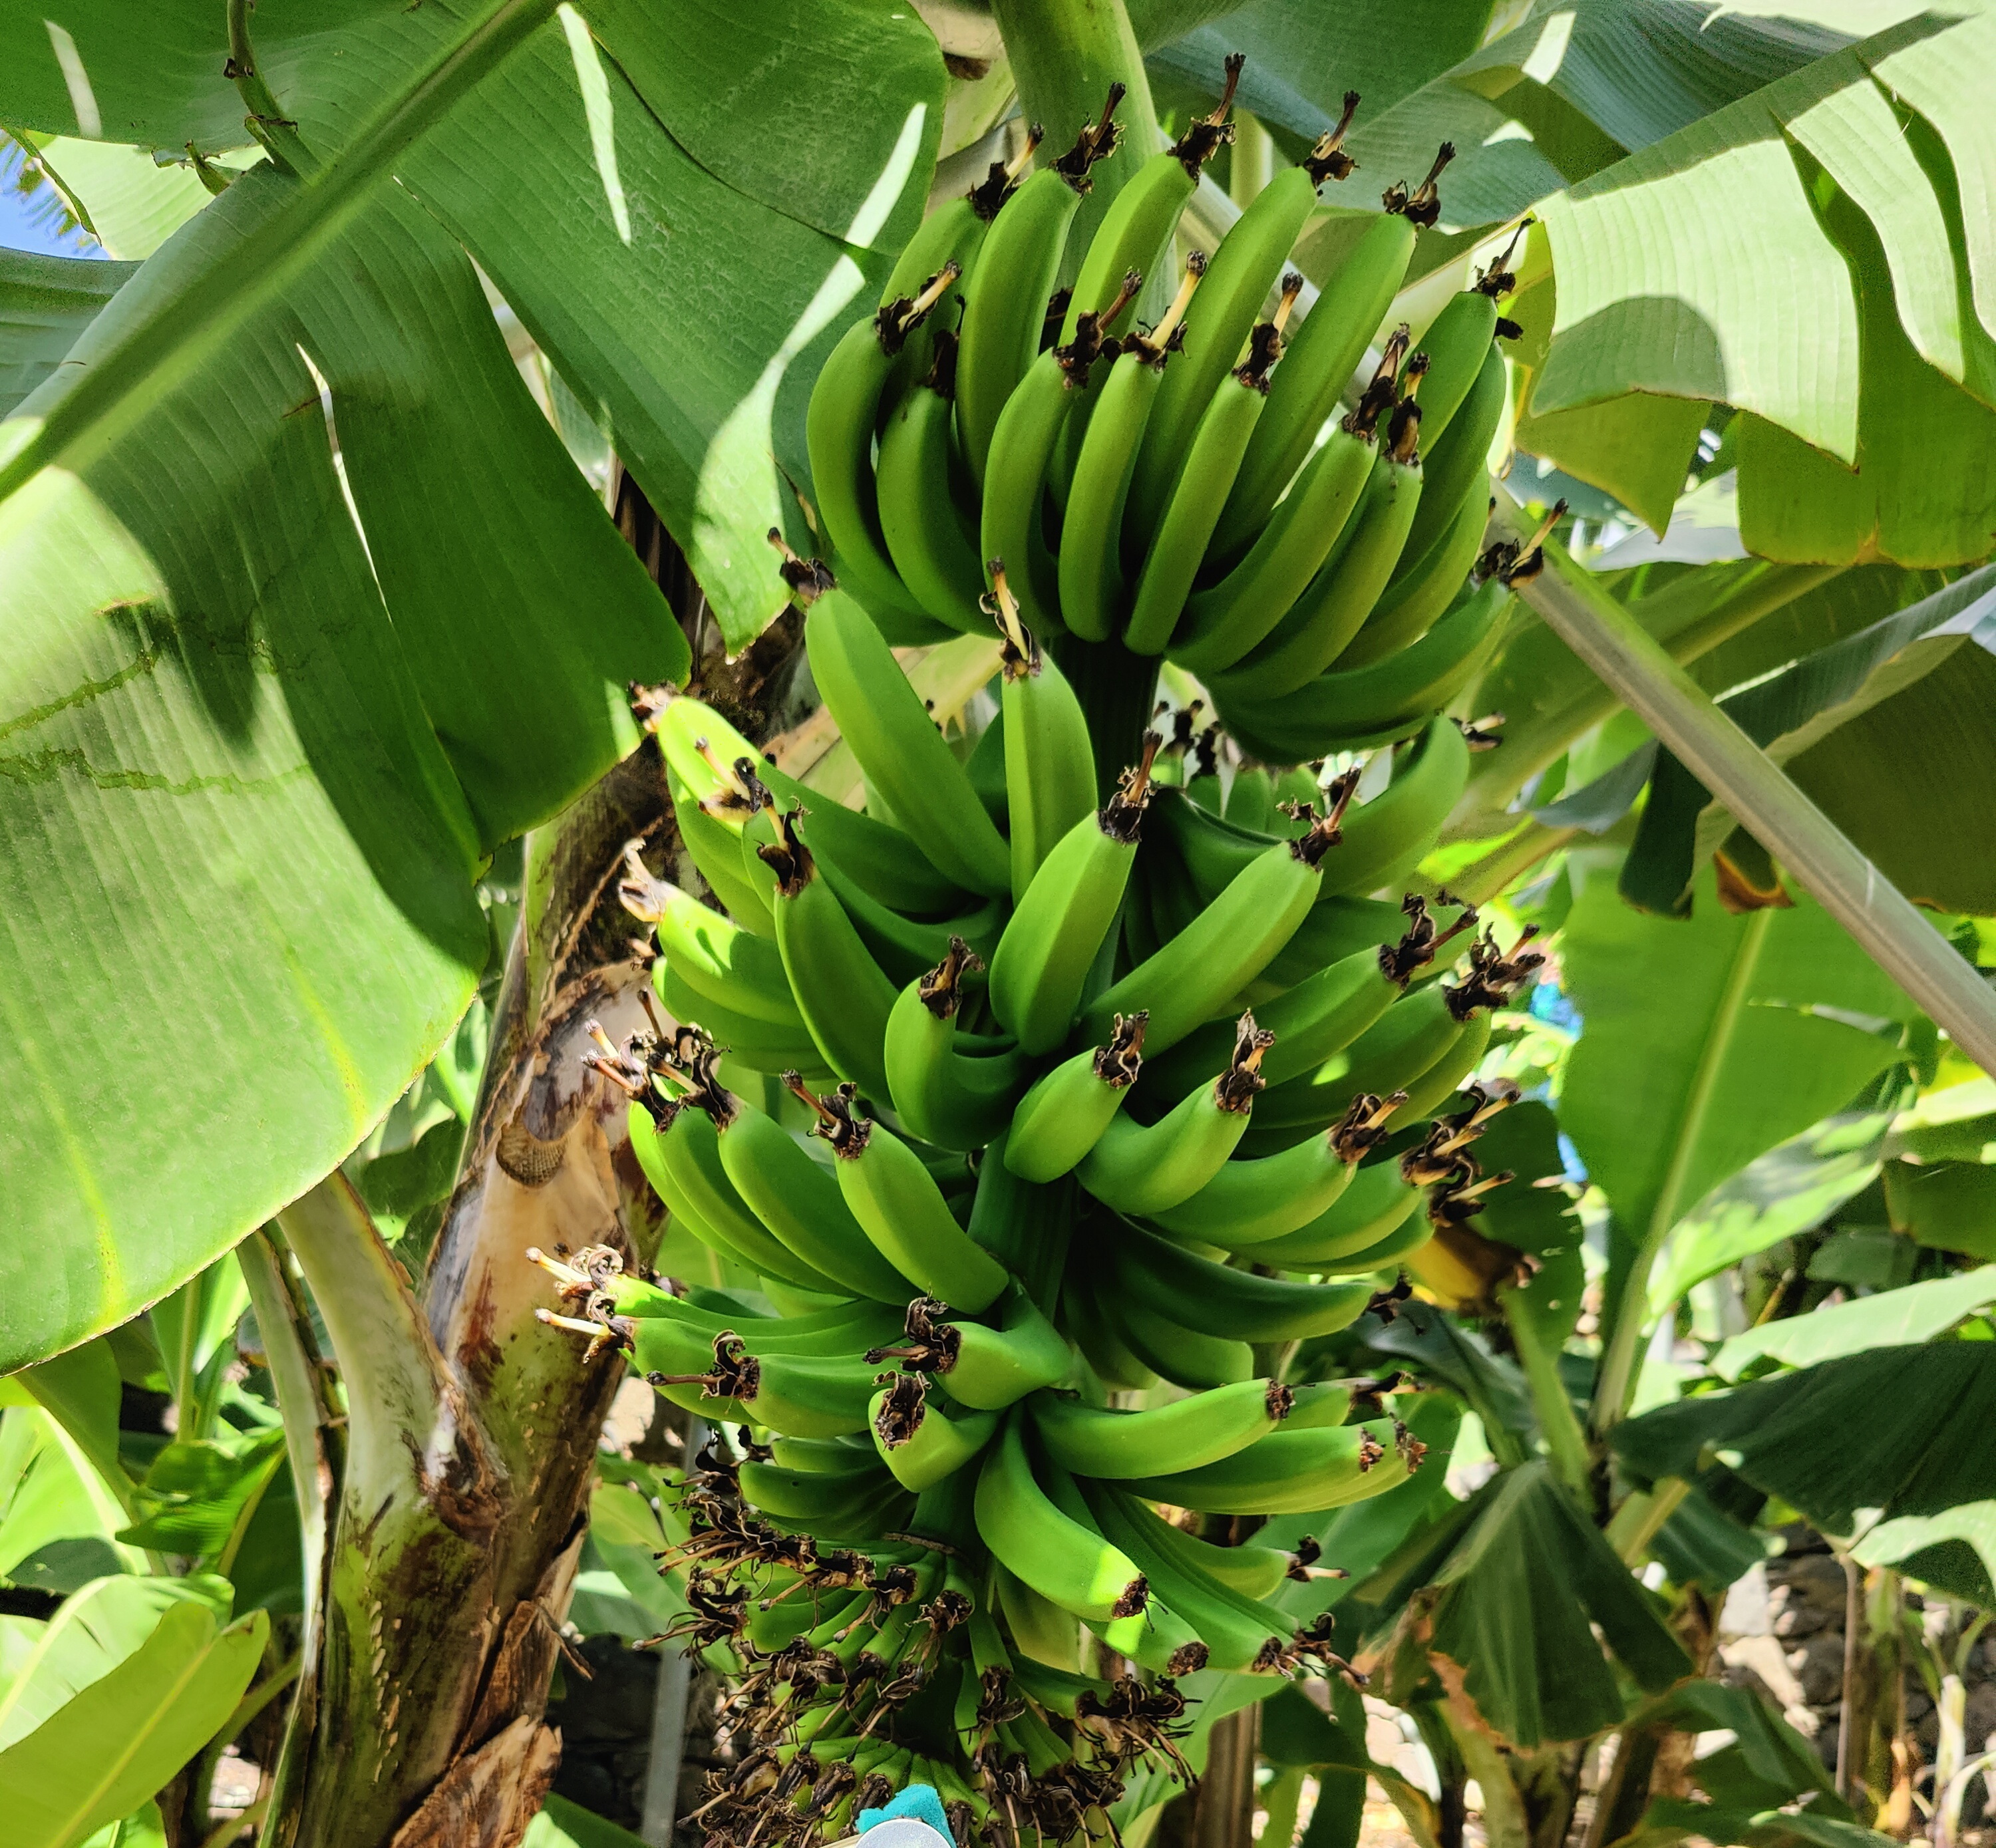
Label: Keep